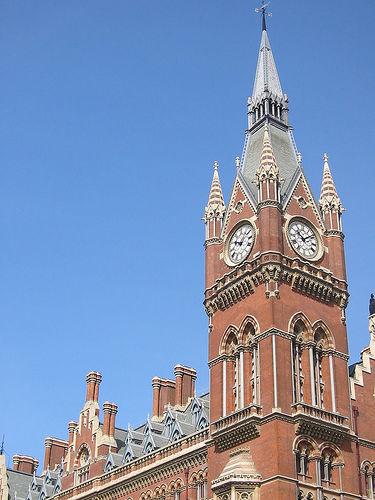
Weather: sun or clear